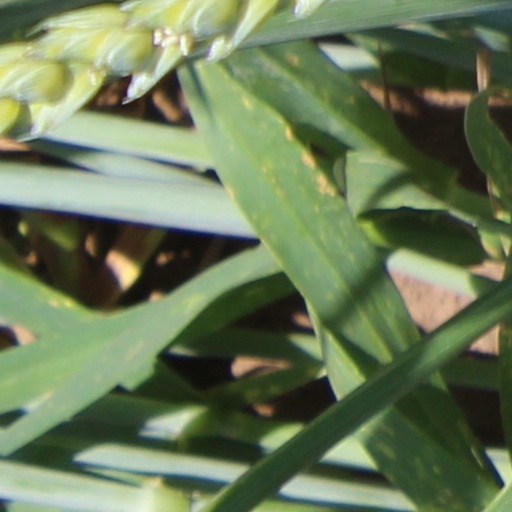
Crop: wheat